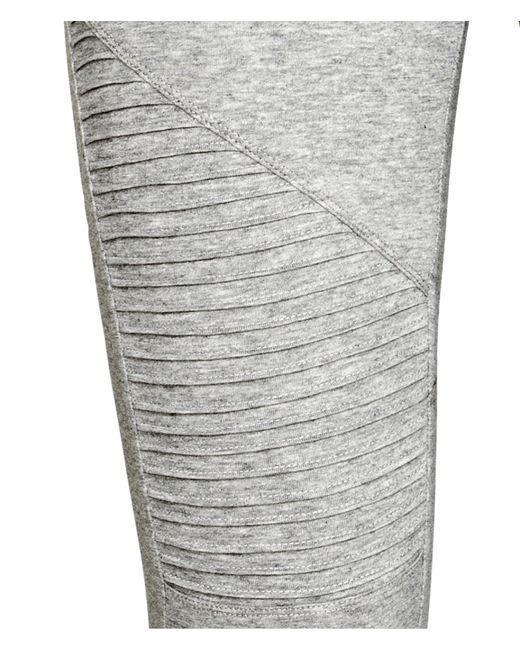
Graue Slim Fit Hosen für Damen